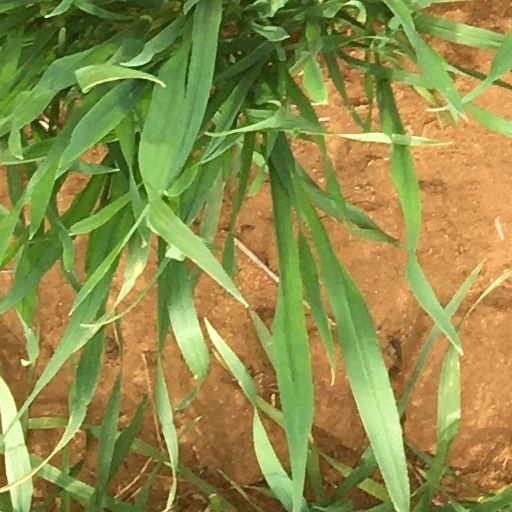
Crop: wheat